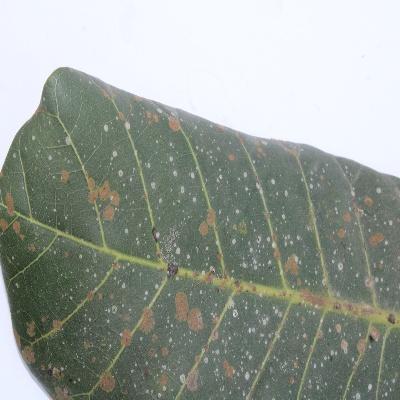
Crop: Cashew
Condition: red rust